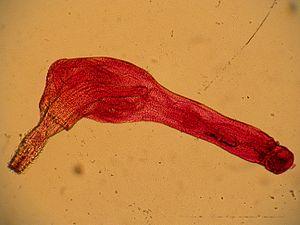
Les Palaeacanthocephala sont une classe d'acanthocéphales. Les acanthocéphales sont des vers à tête épineuse, c'est-à-dire de petits animaux vermiformesés. Ils sont parasites de vertébrés et sont caractérisés par un proboscis rétractable portant des épines courbées en arrière qui leur permet de s'accrocher à la paroi intestinale de leurs hôtes.
Les acanthocéphales ou vers à tête épineuse sont de petits animaux, vermiformes parasites de vertébrés au stade adulte, dont la taille varie entre 1 mm et 70 cm. Ils sont caractérisés par un proboscis rétractable portant des épines courbées en arrière qui leur permet de s'accrocher à la paroi intestinale de leurs hôtes.
Les Polymorphida sont un ordre d'acanthocéphales. Les acanthocéphales sont des vers à tête épineuse, c'est-à-dire de petits animaux vermiformesés. Ils sont parasites de vertébrés et sont caractérisés par un proboscis rétractable portant des épines courbées en arrière qui leur permet de s'accrocher à la paroi intestinale de leurs hôtes.